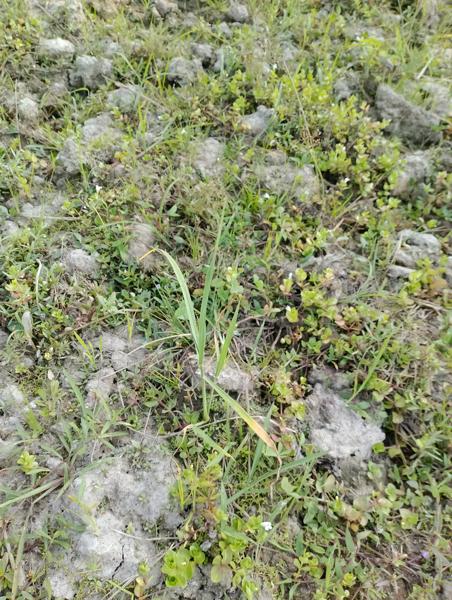
Weed species: Panicum repens